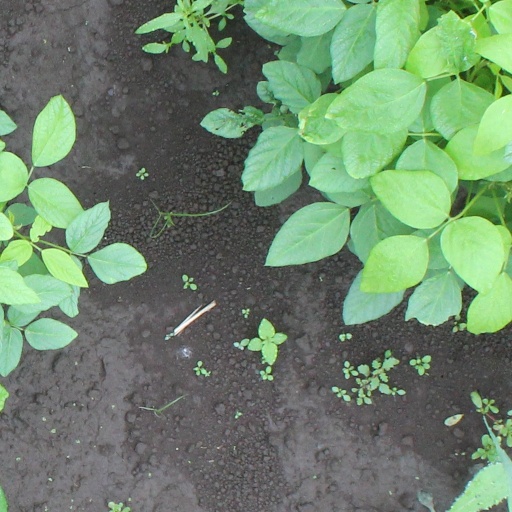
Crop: soybean